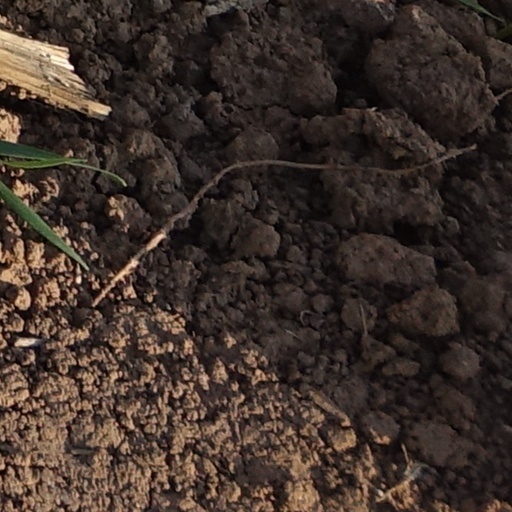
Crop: wheat